North Island saddleback

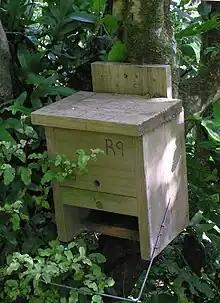
An artificial nest box for North Island saddleback at Zealandia

The North Island saddleback (Philesturnus rufusater) is a forest-dwelling passerine bird species endemic to the North Island of New Zealand. It was once considered conspecific with the South Island saddleback. The IUCN lists the species as Near Threatened, while it is listed as a "relict" species in the New Zealand Threat Classification System. Saddlebacks are known in Māori as tīeke.